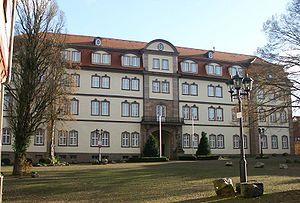
Rotenburg an der Fulda est une ville allemande située dans le land de la Hesse et l'arrondissement de Hersfeld-Rotenburg.